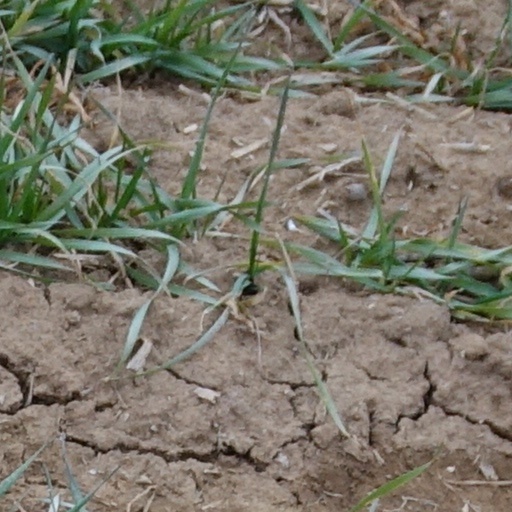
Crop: wheat